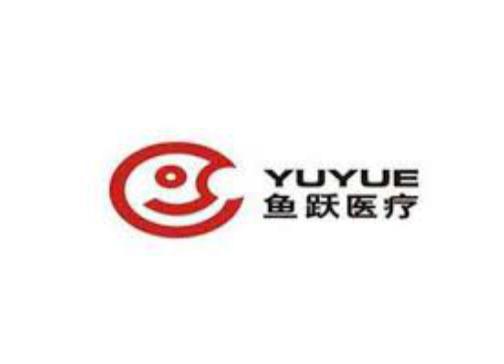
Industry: Medical